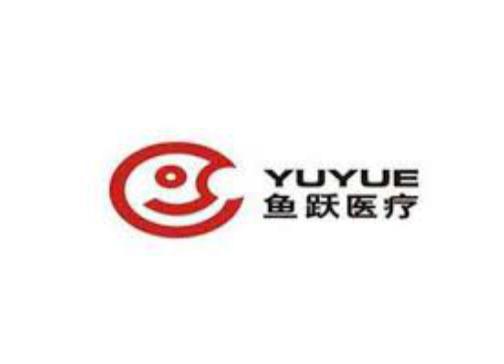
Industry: Medical